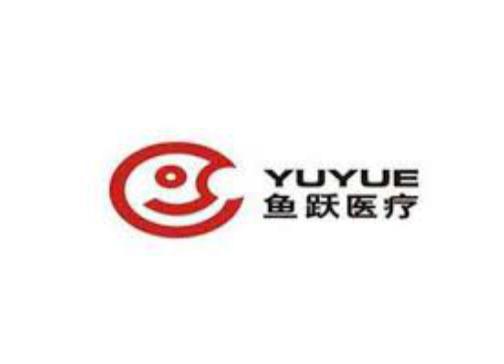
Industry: Medical